Avelin P. Tacon Jr.

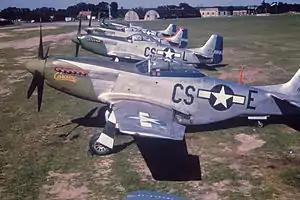
P-51 Mustangs of the 359th Fighter Group lined up at RAF East Wretham

In January 1943, then Lieutenant Colonel Tacon was transferred to Westover Field, Mass., to assume command of the newly organized 359th Fighter Group. The group was ordered to Europe in November 1943 and became operational at one of the many bases in England. As commander of his group, he led his men on fighter sweeps against occupied France and Germany and bomber escort missions.